Julie Reisserová

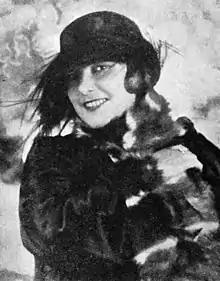
Julie Reisserová in 1931

Julie Reisserová née Kühnlova (9 October 1888 – 25 February 1938) was a Czech composer and music publicist.